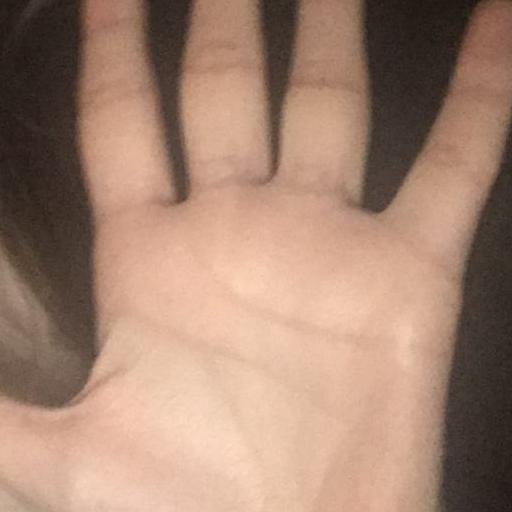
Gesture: palm